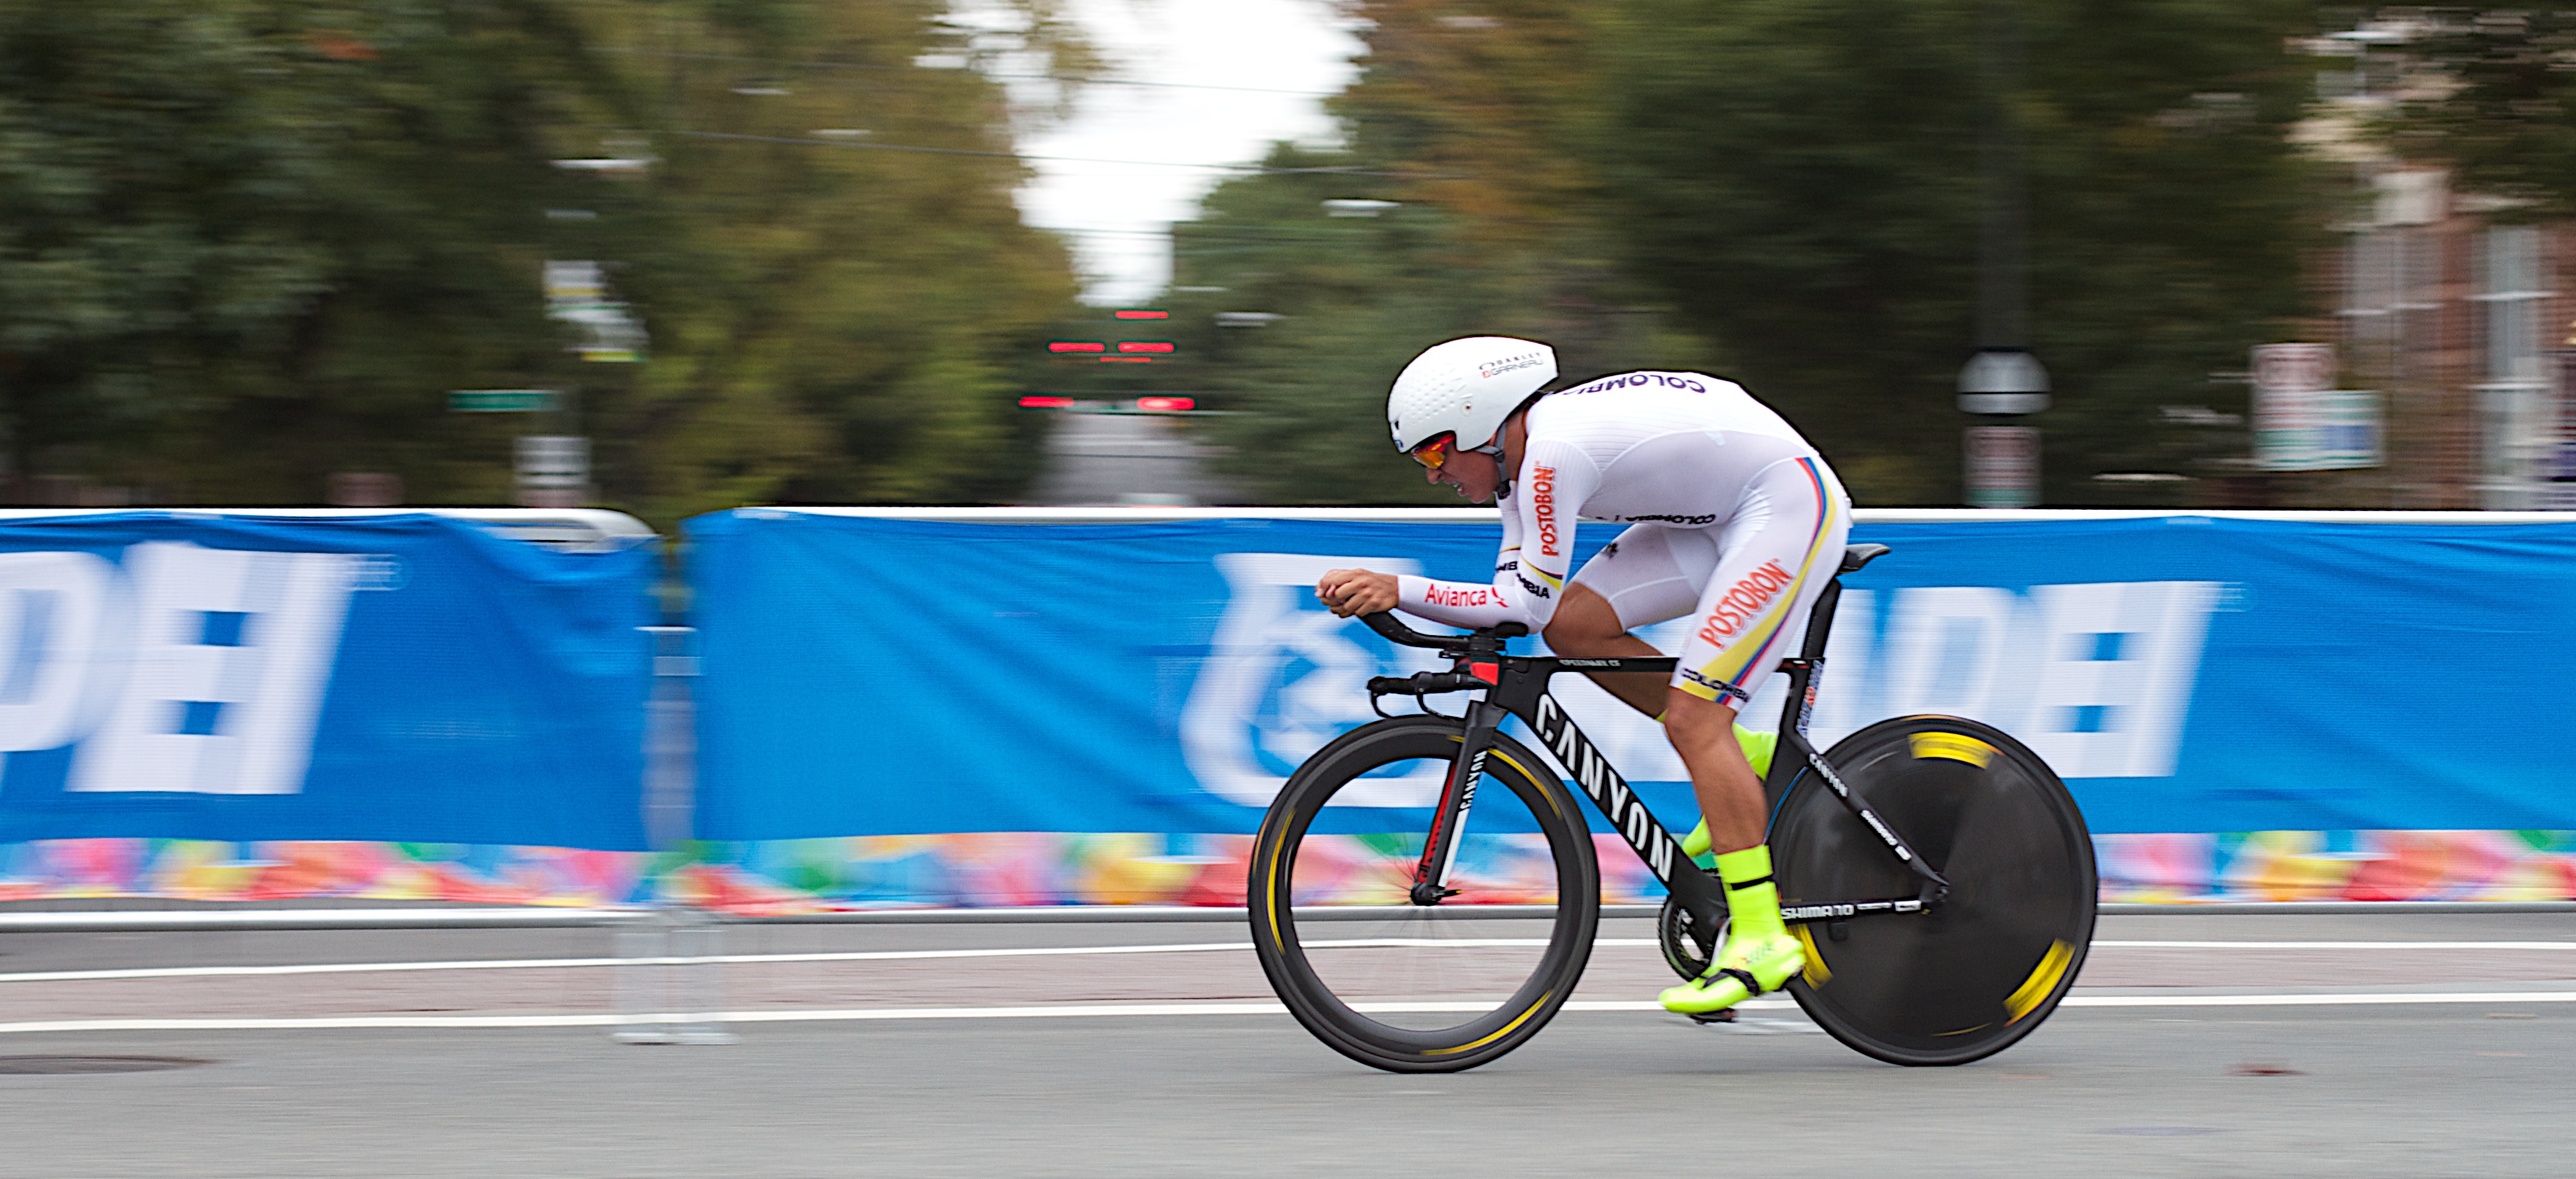
bicycle, vehicle, sports equipment, cycling, race, sports, racing, 2015365, vcubrb, theworldsatvcu, triathlon, road cycling, outdoor recreation, cycle sport, cyclo cross, bicycle racing, road bicycle, endurance sports, racing bicycle, road bicycle racing, duathlon, keirin